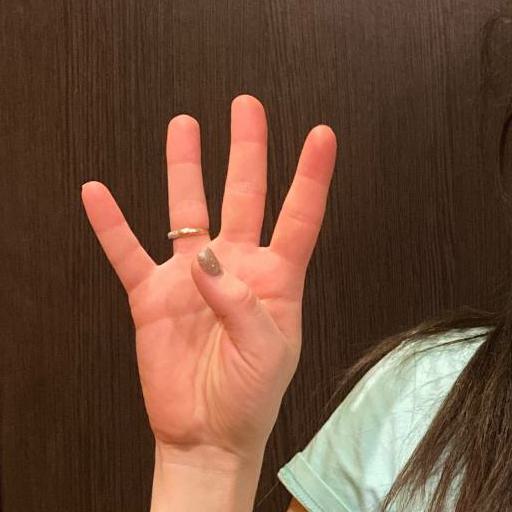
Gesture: four